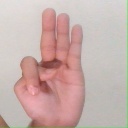
अक्षर: भ